Thibaut Pinot

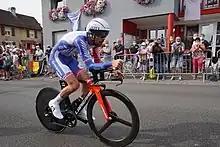
Pinot at the 2020 Tour de France

Going into the 2018 season, Pinot was yet again targeting the Giro d'Italia; but he was also looking to reduce his number of race days before the race in other to arrive more fresh at the Tour de France. Prior to the Giro d'Italia, Pinot contested 14 days of racing – at the Tour du Haut Var (fifth overall), the Volta a Catalunya (tenth overall), and the Tour of the Alps, which he won. At the Giro d'Italia, Pinot recorded four top-three stage finishes, and with two stages remaining, was lying third overall in the general classification. However, on the penultimate stage, he faltered on the penultimate first-category climb – the Col de Saint-Pantaléon – and within the last of the stage, lost more than 45 minutes to the stage winner, Mikel Nieve. He was hospitalised post-stage in Aosta due to dehydration, exhaustion, fever and respiratory problems. Having dropped to 16th overall, Pinot abandoned the race before the start of the final stage. Unable to fully recover from the fatigue and pneumonia suffered during the Giro d'Italia, Pinot's team announced that he would not ride the Tour de France.